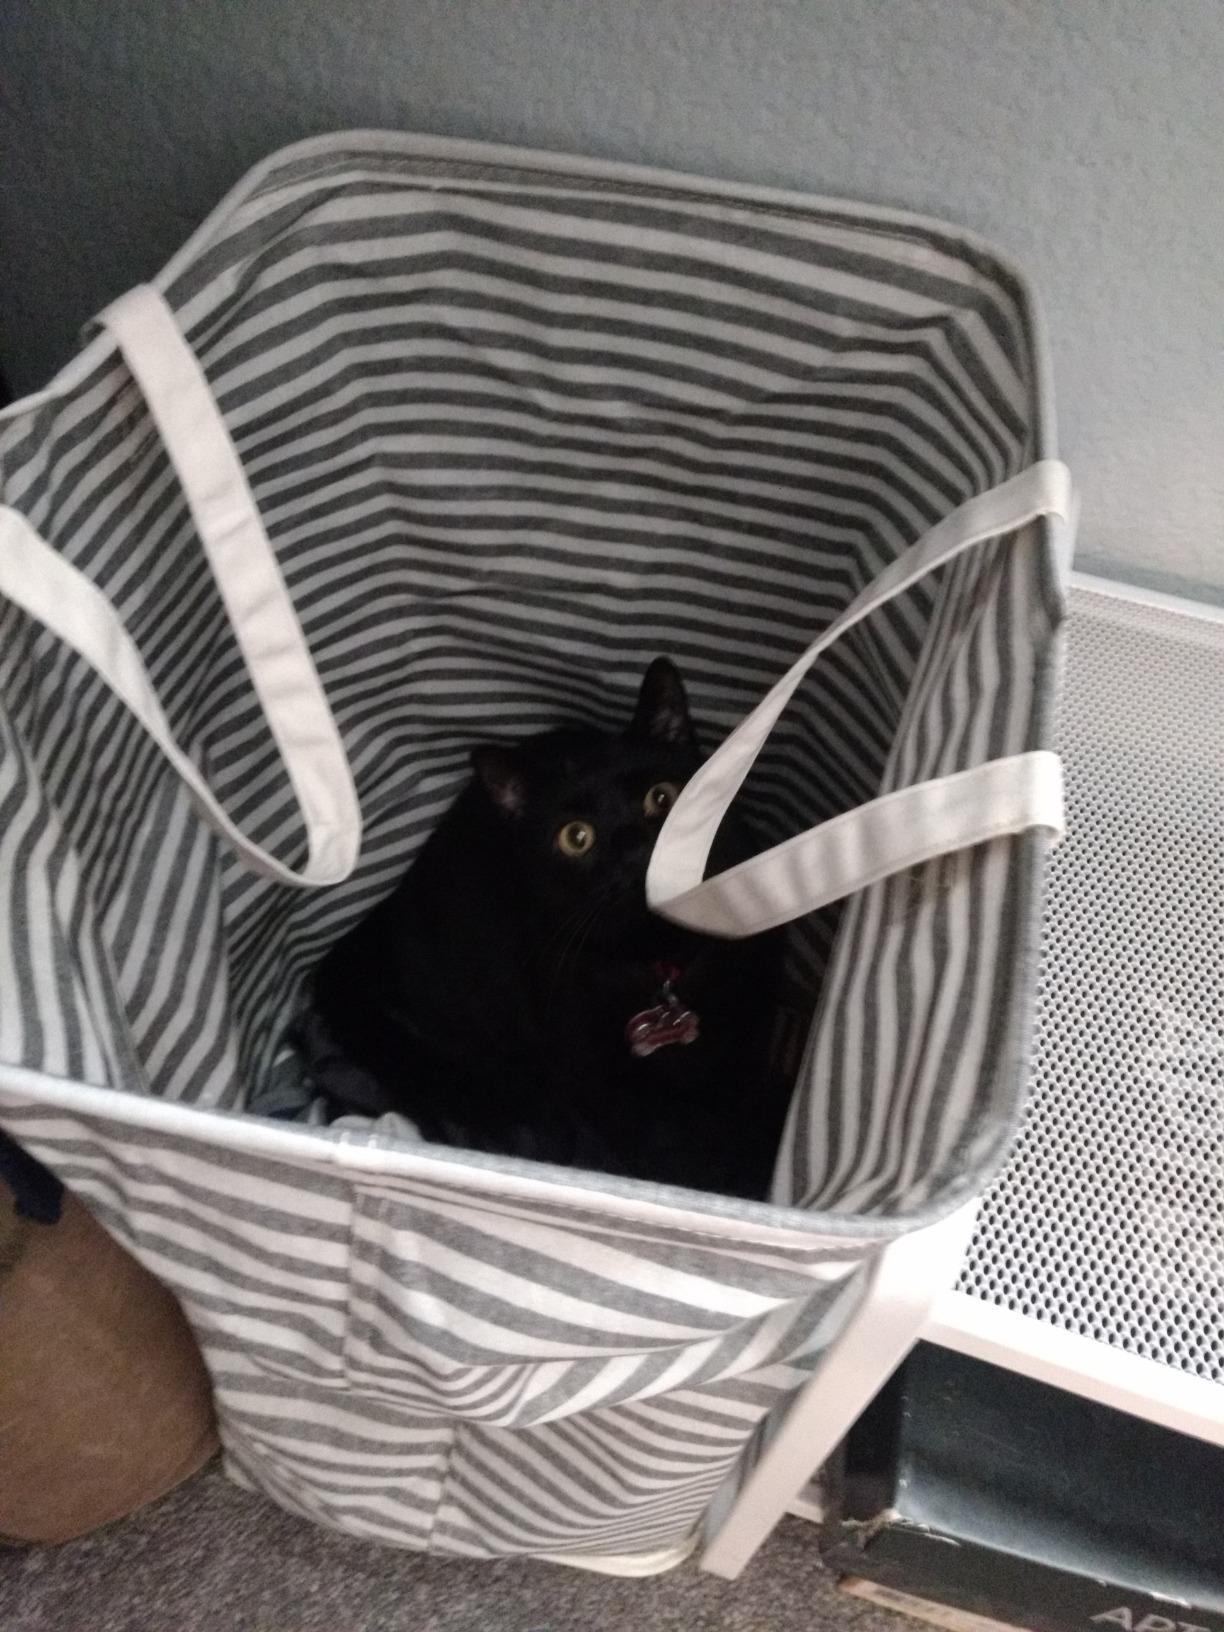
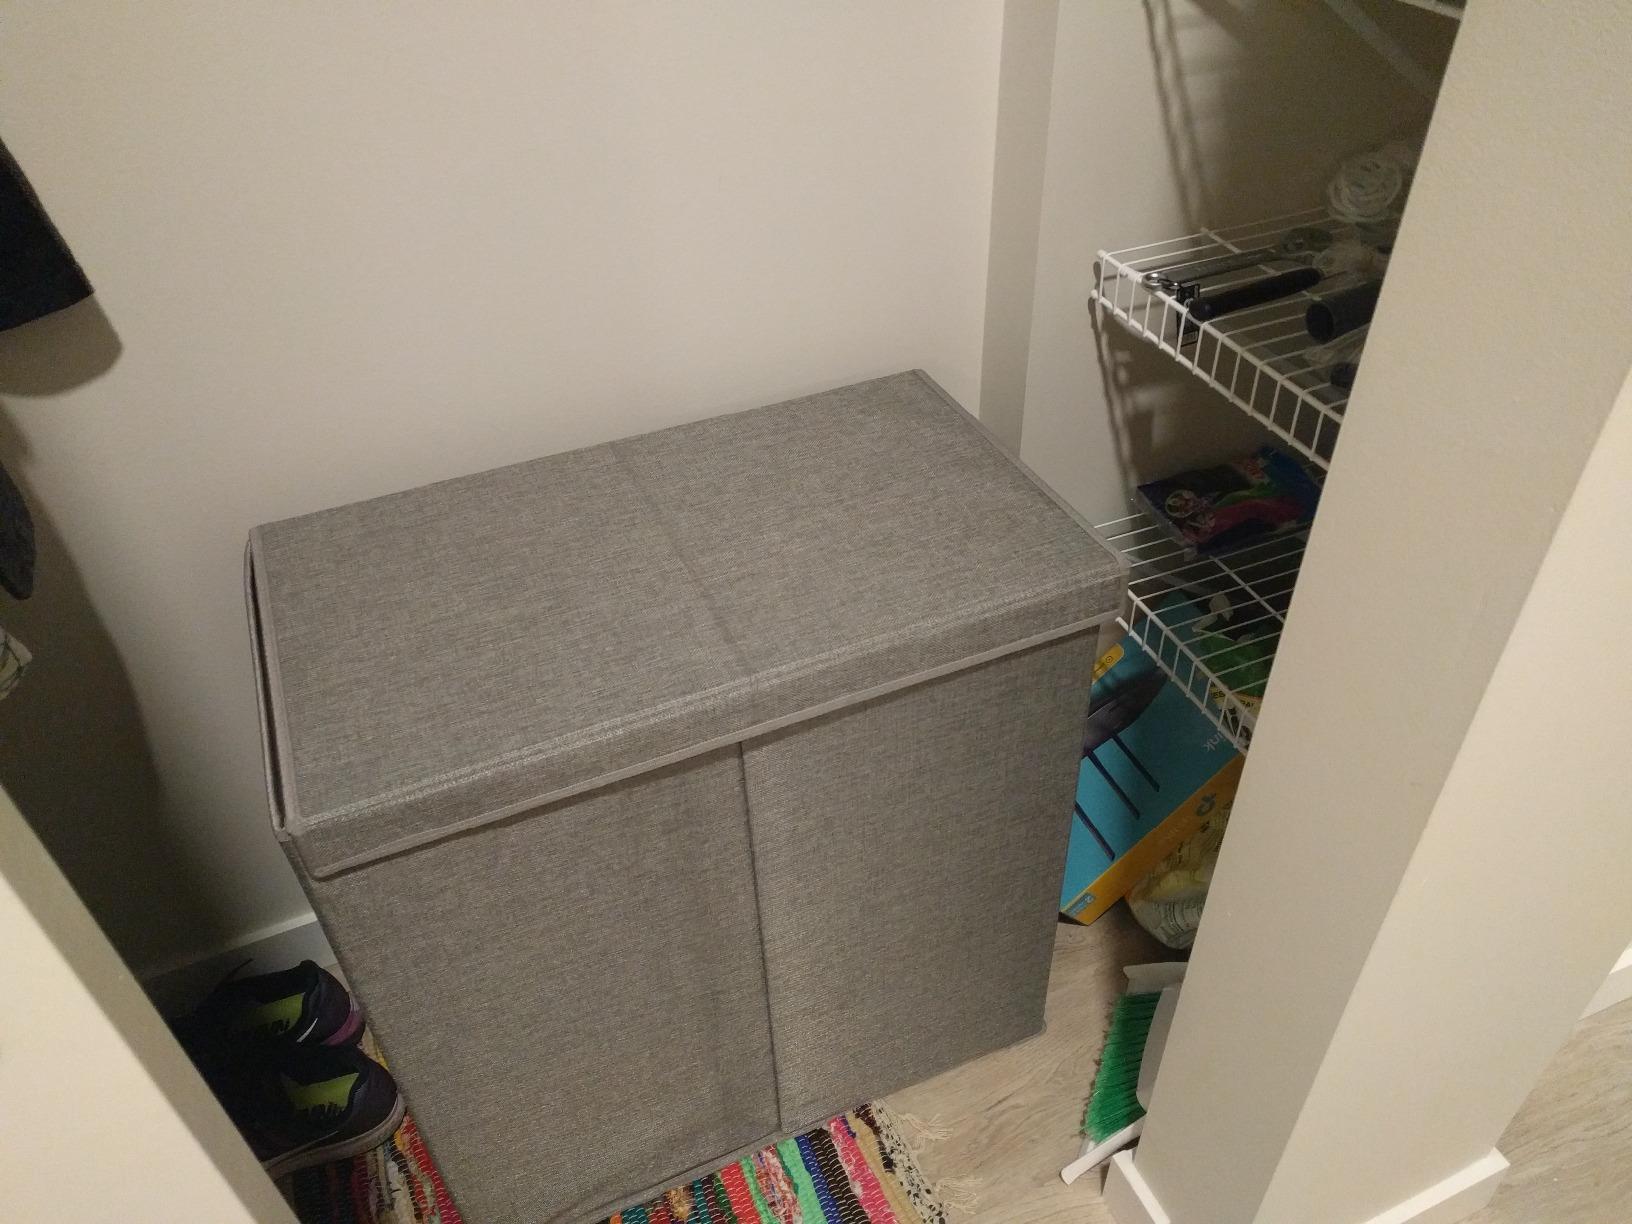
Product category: items_hamper
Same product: no